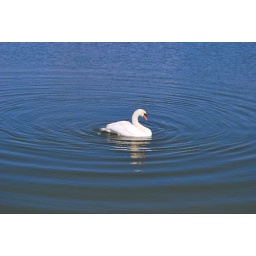
A swan in the lake at Hollis Garden, Lakeland. Taken by Ron.